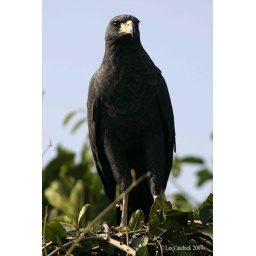
This bird was perched beside the Pixaim River close to Santa Tereza. It was seen on a boat trip.